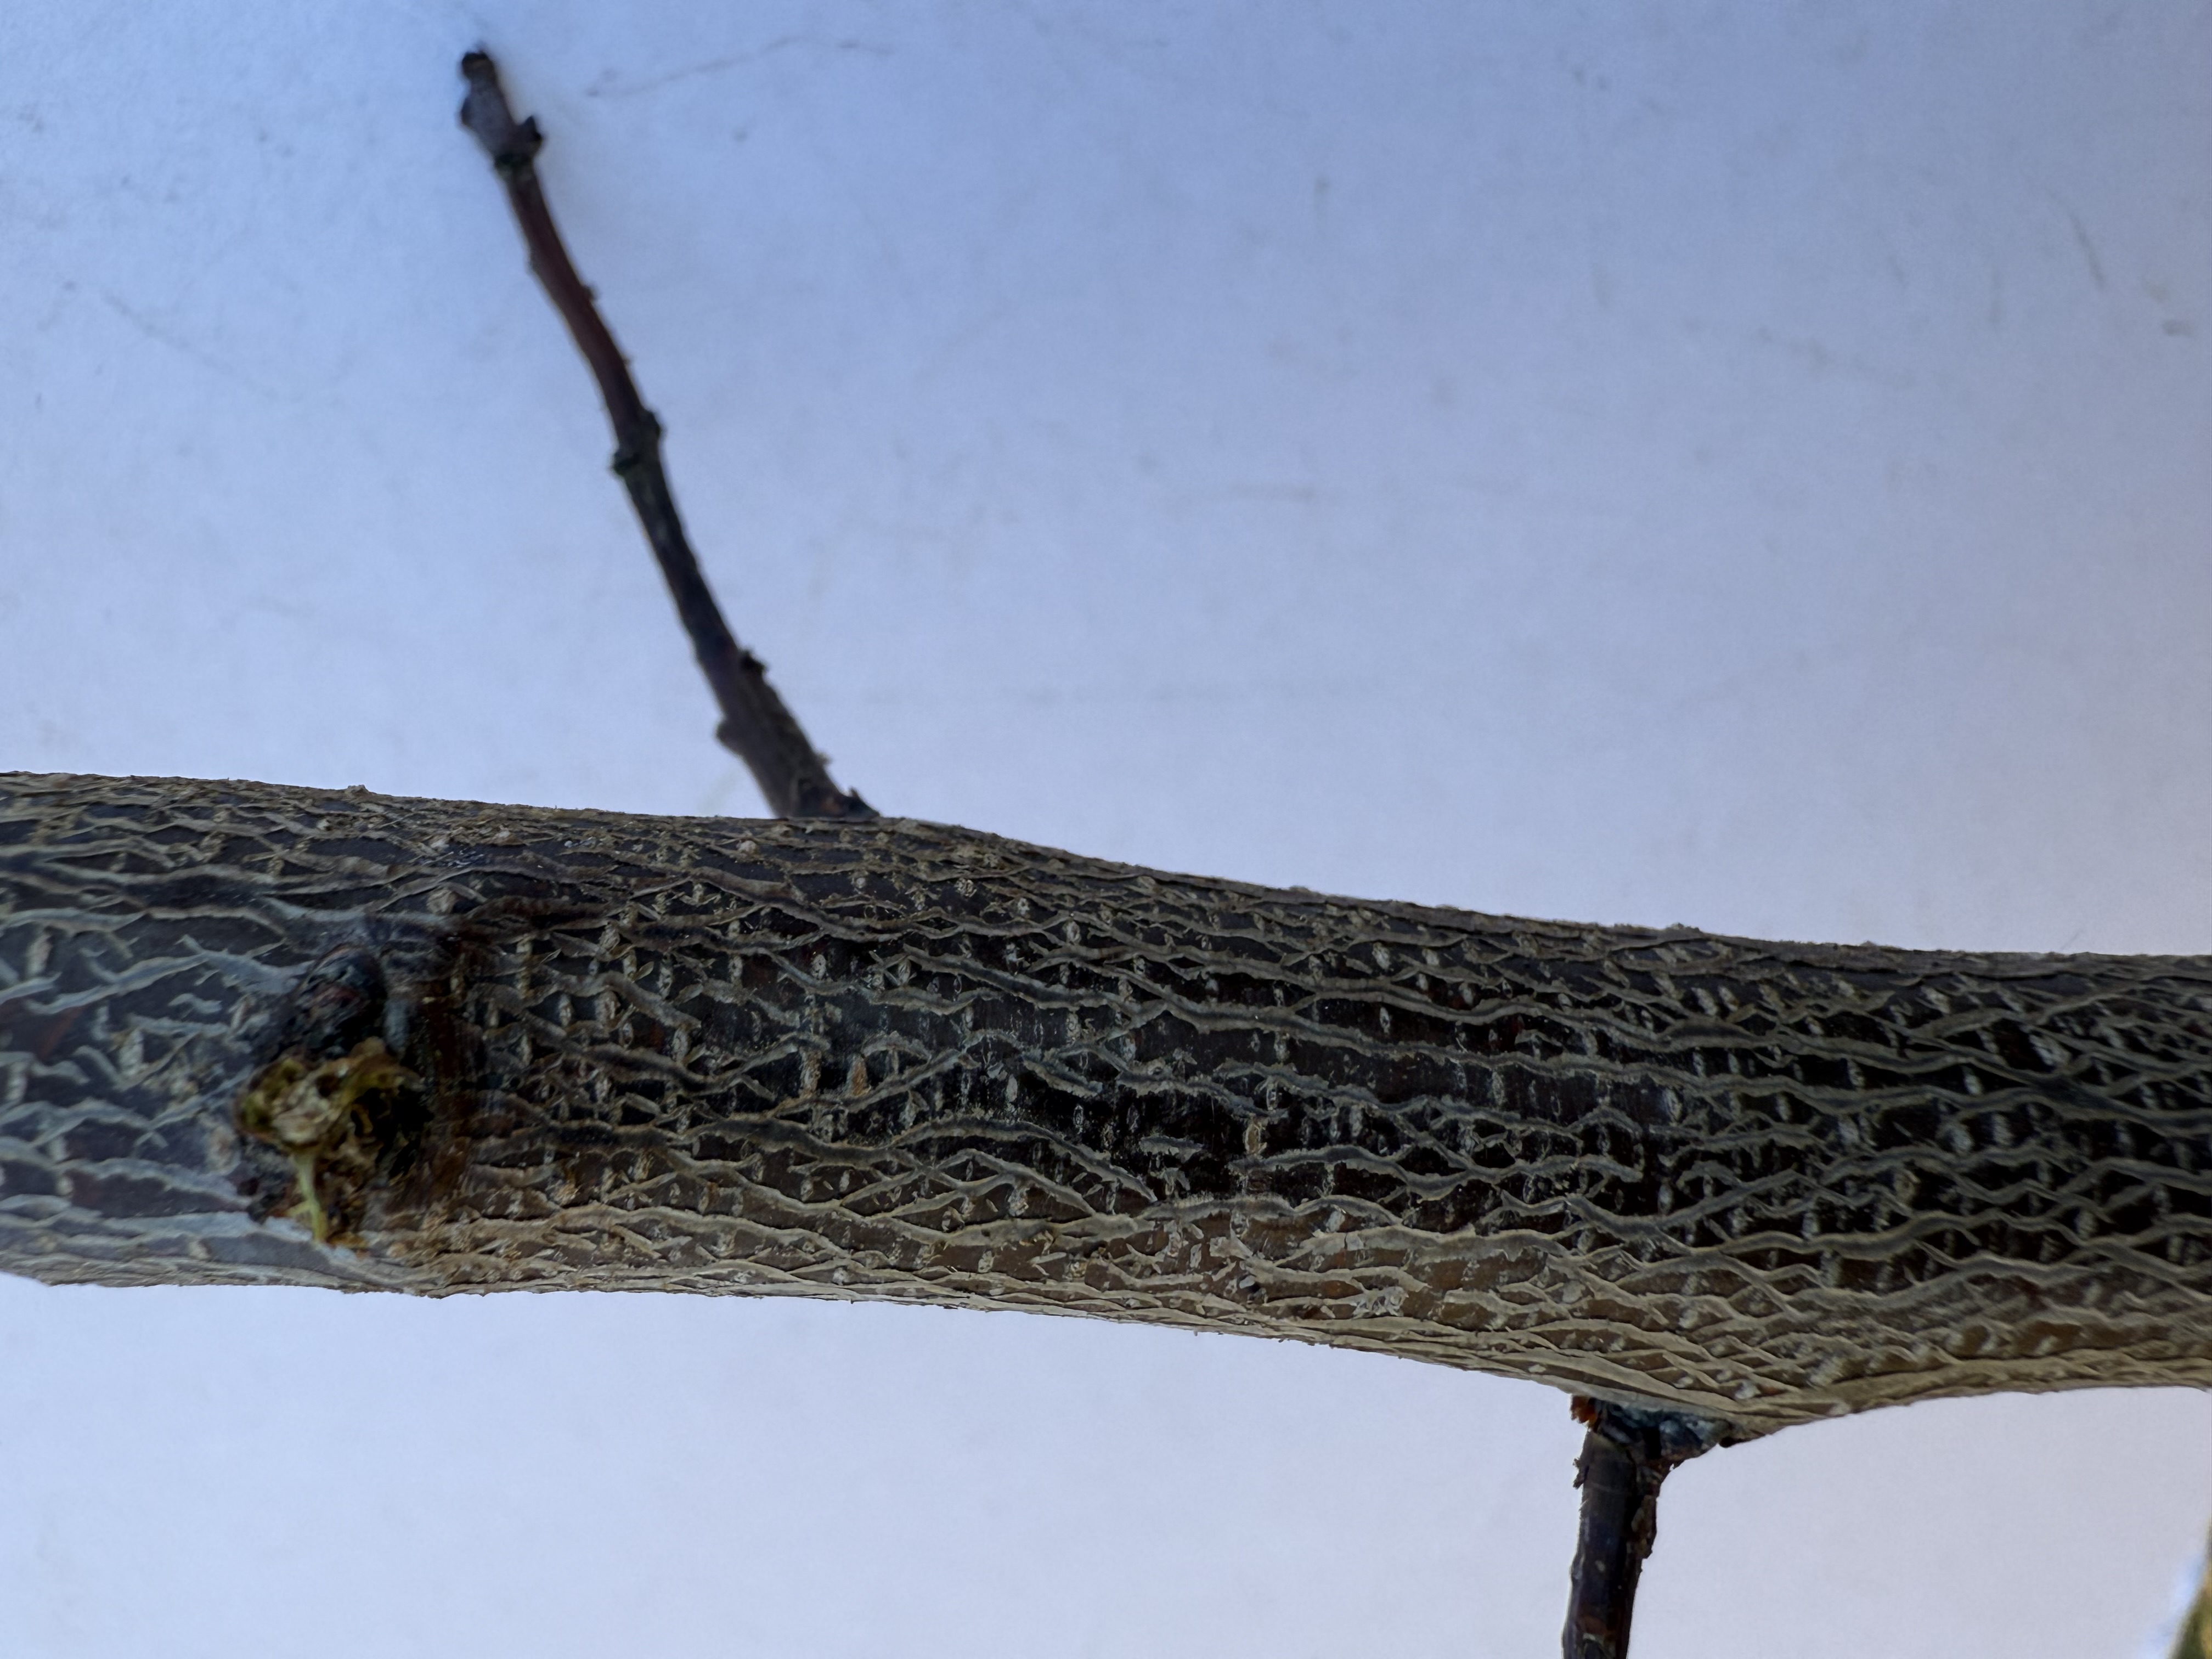
Variety: Igdir Apricot